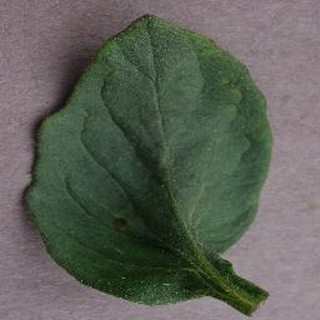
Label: tomato_bacterial_spot